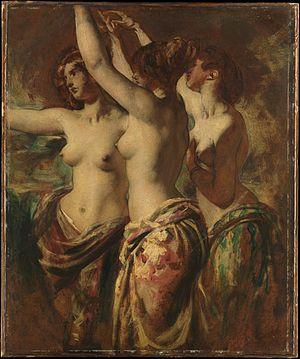
19 février : George Maclean arrive à Cape Coast comme président du Comité des Marchands. Il étend l’influence culturelle et juridique du Royaume-Uni dans la région. La Côte de l’Or devient protectorat britannique.